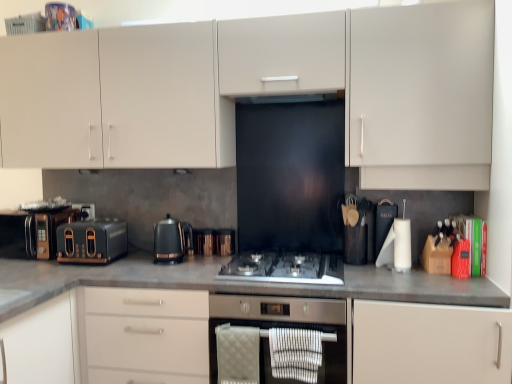
Question: In the image, there is a metallic copper kettle at center, which is the third appliance in left-to-right order. Identify some points in the unoccupied region to the right of metallic copper kettle at center, which is the third appliance in left-to-right order. Your answer should be formatted as a list of tuples, i.e. [(x1, y1)], where each tuple contains the x and y coordinates of a point satisfying the conditions above. The coordinates should be between 0 and 1, indicating the normalized pixel locations of the points in the image.
Answer: [(0.489, 0.649)]